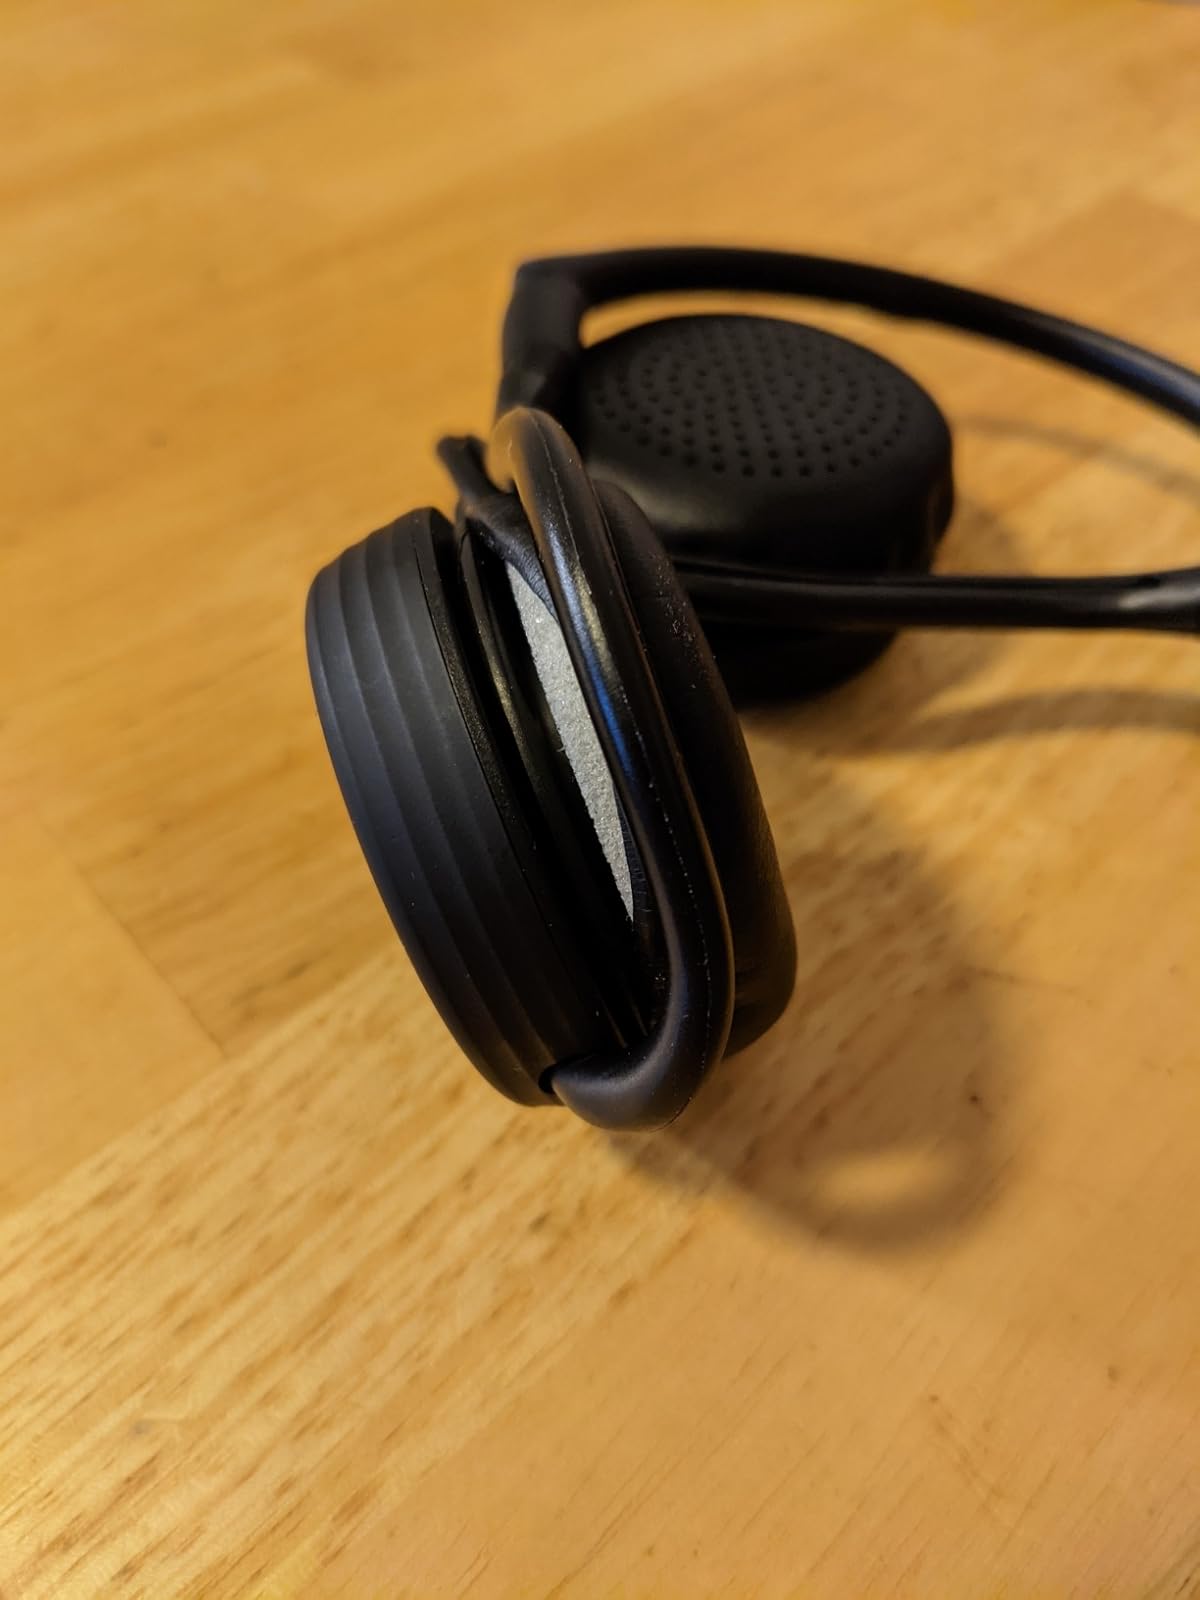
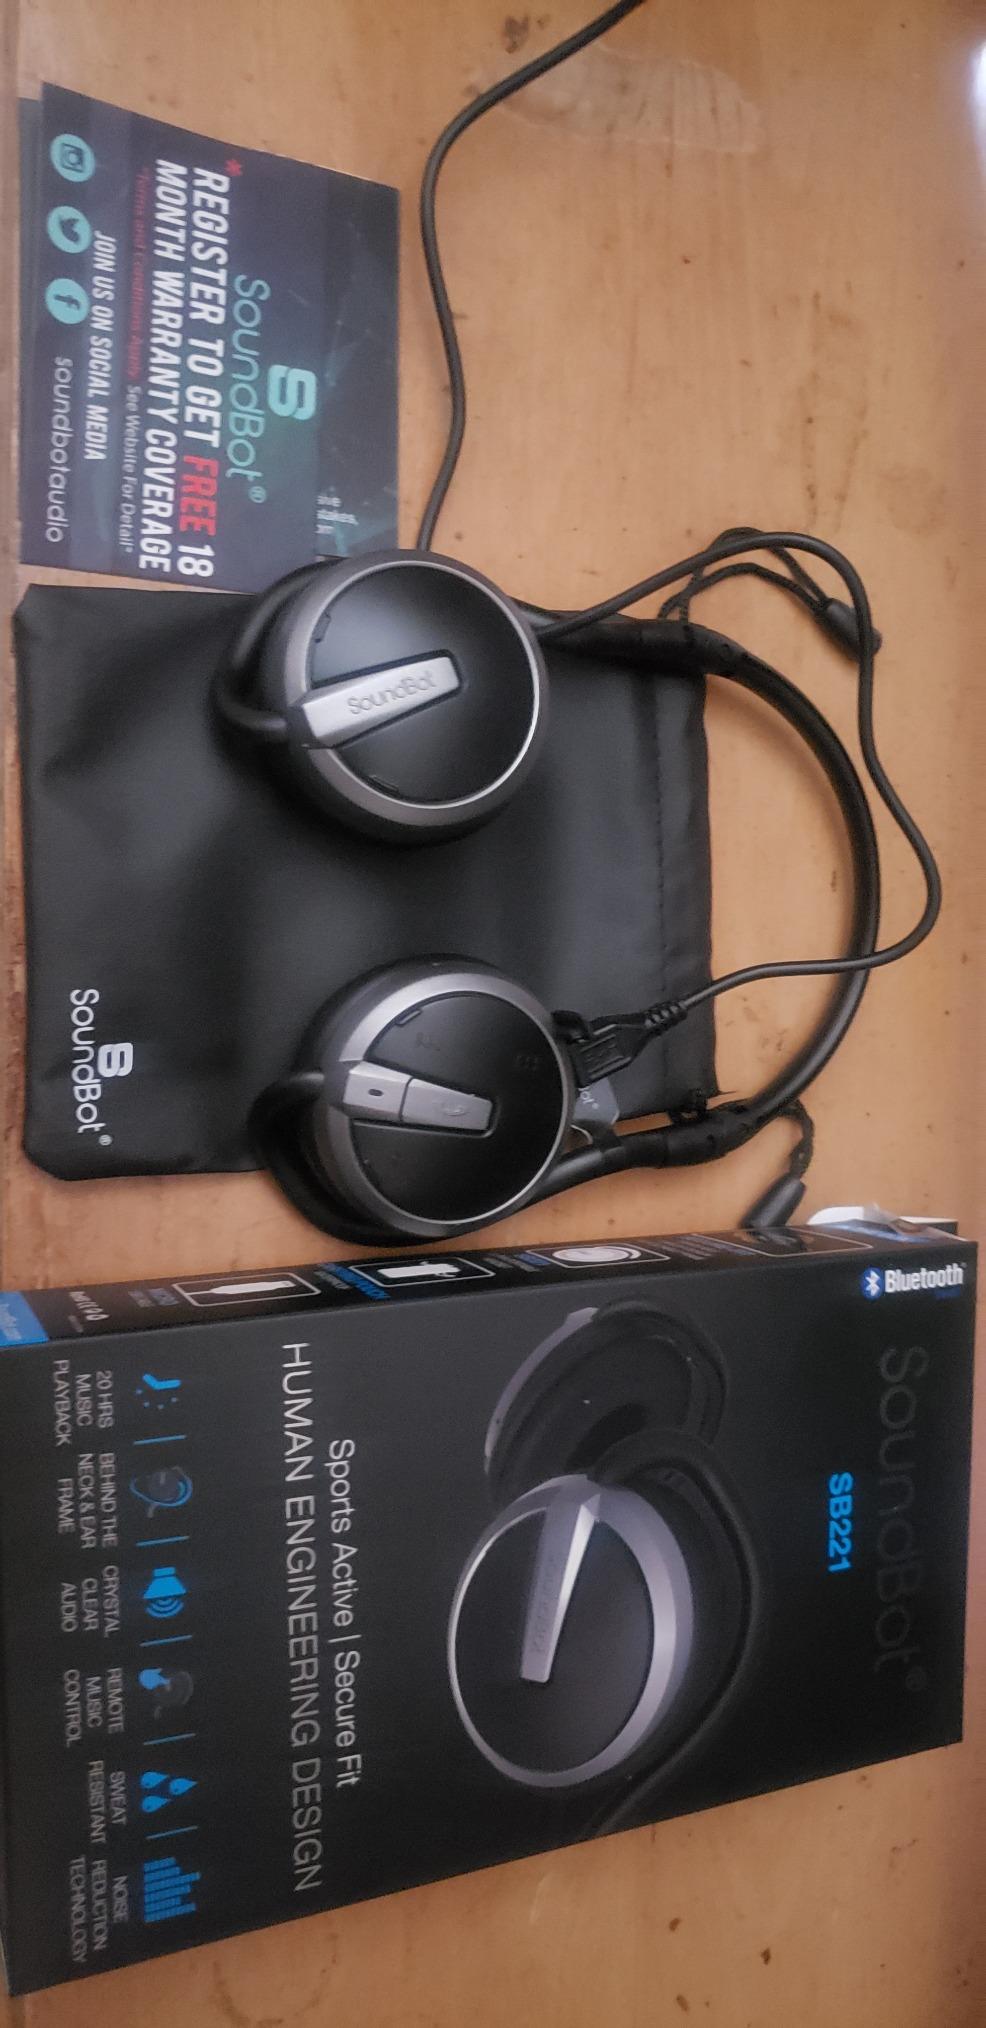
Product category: headphones
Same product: no